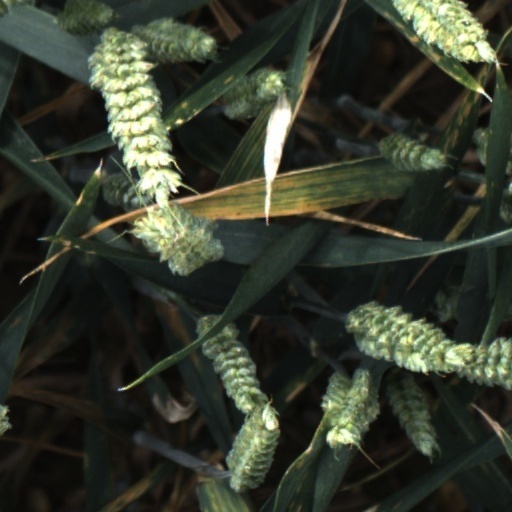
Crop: wheat